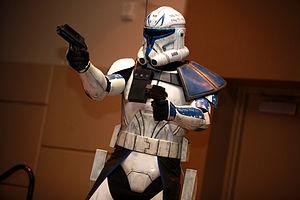
Le capitaine Rex, matricule CT-7567, est un personnage de l'univers étendu de Star Wars. Originaire de la planète Kamino, il est fabriqué pour intégrer l'armée de soldats clones, dont les gènes ont été modifiés à partir de ceux du chasseur de primes Jango Fett. Sous le commandement des Jedi Anakin Skywalker et Ahsoka Tano, il a pour mission de servir la République galactique qui souhaite amener la paix dans la Galaxie. Juste avant la transformation de la République galactique en un Empire autoritaire, le capitaine Rex retire sa puce inhibitrice qui l'empêche d'exécuter l'ordre 66, simule sa mort et part s'isoler. Plus tard, à l'initiative d'Ahsoka Tano, il rejoint un réseau de cellules rebelles dont il devient un élément important.
Les soldats clones ou simplement désignés comme les clones, sont des personnages de Star Wars. Ils sont au service de la République galactique durant ses dernières années et servent notamment lors de la Guerre des clones, débutant 22 ans avant la bataille de Yavin et se terminant 19 ans avant cette dernière, lors de la proclamation de l'Empire galactique. Ils sont physiquement identiques et possèdent les mêmes capacités d'endurance et de réflexion. Ils ont été fabriqués dans la ville de Tipoca City sur la planète Kamino. Leurs gènes ont été modifiés à partir de celui du chasseur de primes Jango Fett. Leur croissance est également accélérée pour qu’ils grandissent deux fois plus vite que la normale. Ils sont éduqués et entraînés uniquement à l'usage militaire.